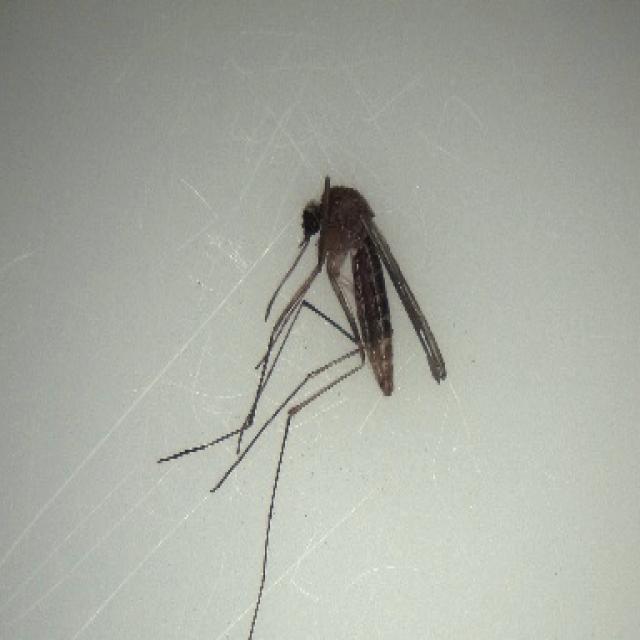
Species: culex_pipiens